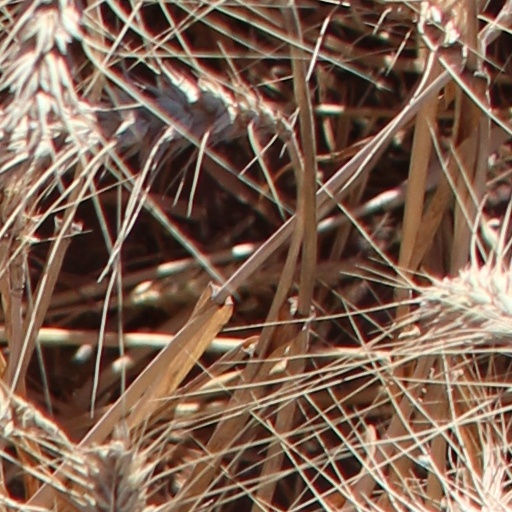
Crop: wheat